Integral Urban House

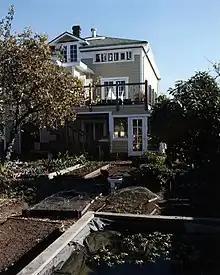
The backyard of the present-day Integral Urban House, taken on June 27, 2014.

In order to spread their ideas, members of the Farallones Institute, including der Ryn and the Olkowskis, wrote a guide that was published by the Sierra Club in 1979 which provided methodologies, design strategies, and other information for its readers to study when considering building similar houses of their own. The book contains chapters devoted to energy conservation, water conservation, waste management, using solar energy, raising plants and animals, and combining these features together. Circa 1980 there were hopeful plans for an Integral Urban Neighborhood.